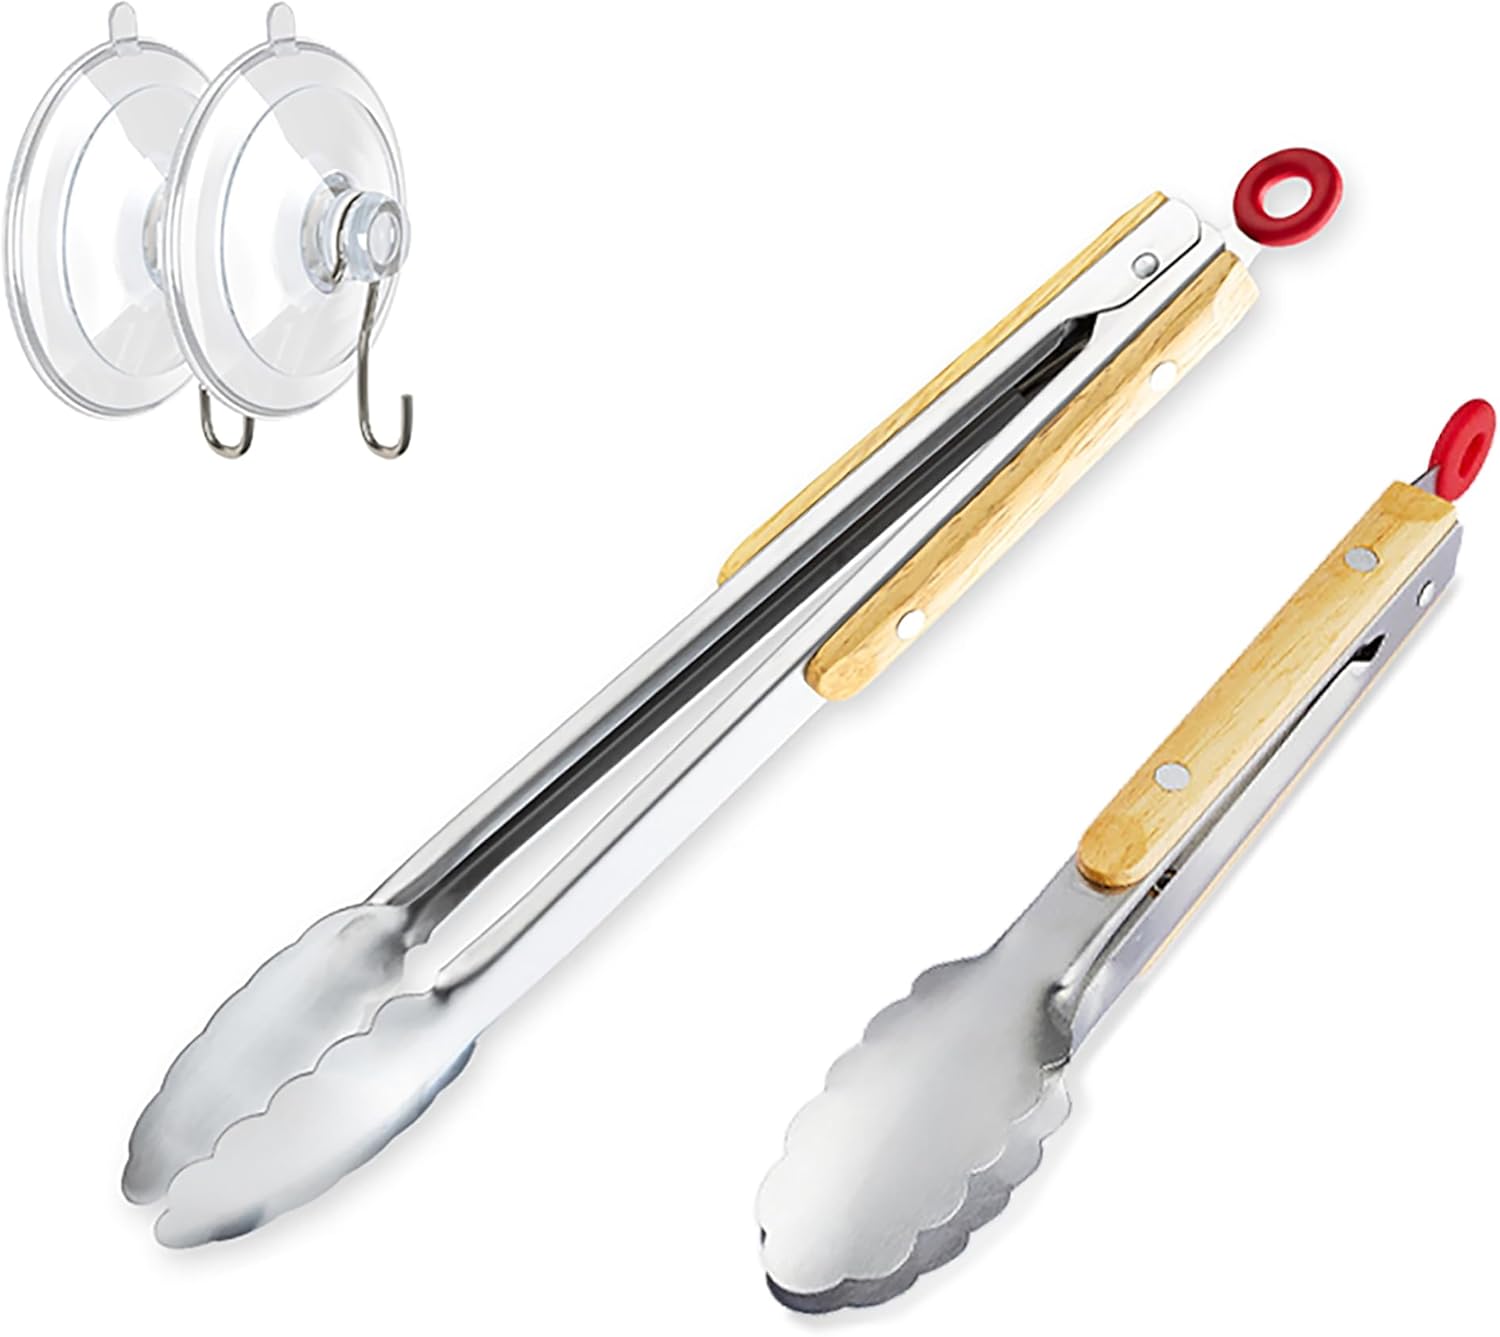
Stainless Steel Kitchen Tongs with Wood Handle, 2 Pieces Metal Barbecue Tongs, Oak Wood, for Grilling, Baking, Cooking, BBQ,with Locking, Non-Slip
Category: Amazon Home
12121
Features: 11 | 11 | 11 | 11 | 11